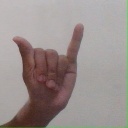
अक्षर: य